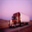
Label: truck